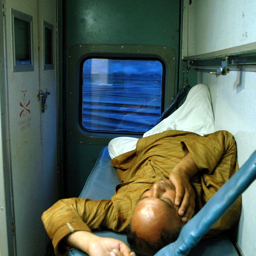
a man on a ship lying down from sea sickness
The man somehow sleeps in the cramped berth.
A man laying on a pull-down bed in a narrow room.
a man in a brown shirt is sleeping on a blue bed
Man laying on a bunk in a cubicle.